Round Island Light, Mississippi

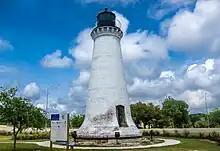
Restored lighthouse in 2015

In September 1998, Round Island Lighthouse was toppled by Hurricane Georges. Plans were made to rebuild the lighthouse at its original location on Round Island, and construction was initiated. However, in August 2005, rebuilding efforts ended when Hurricane Katrina destroyed the partially reconstructed lighthouse.